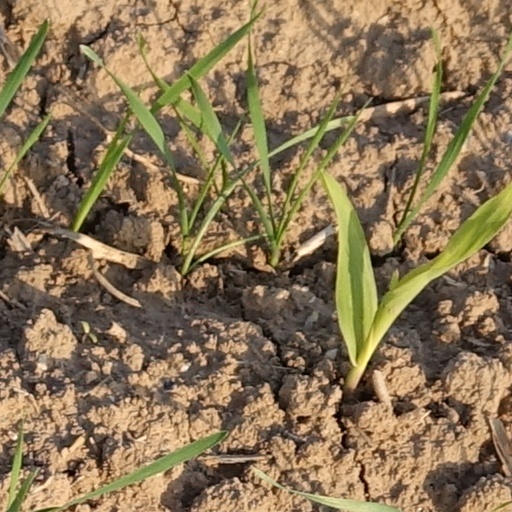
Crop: wheat